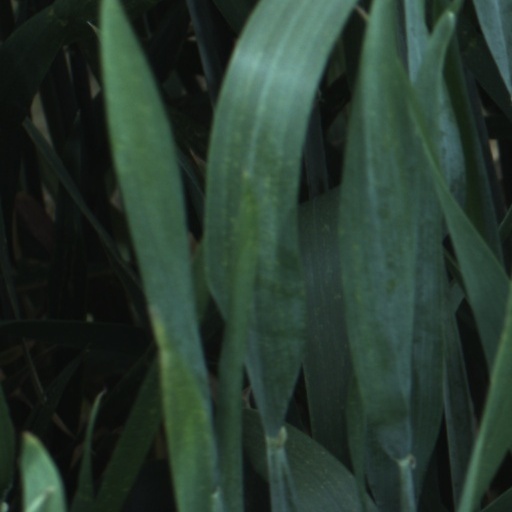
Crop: wheat